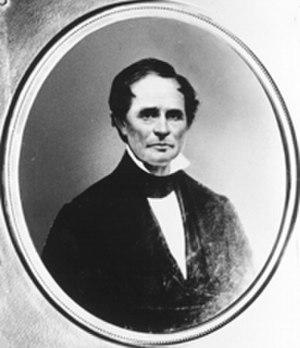
Cette page dresse la liste des sénateurs représentant l'État de l'Illinois au Sénat des États-Unis.
David Jewett Baker, né en 1792 et décédé en 1869, était un homme politique américain, membre du Parti démocrate et ancien sénateur de l'Illinois en 1830.